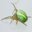
Label: spider